Diplomatic uniform

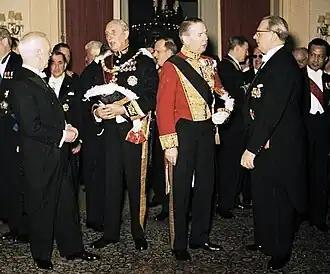
Diplomatic reception, West Germany, 1961. The Danish ambassador wears a red diplomatic uniform, the British ambassador a dark one.

Diplomatic uniforms are ornate uniforms worn by diplomats from some countries at public occasions. Introduced by European states around 1800 and patterned on court dress, they were abandoned by most countries in the twentieth century, but diplomats from some countries retain them for rare, formal occasions.